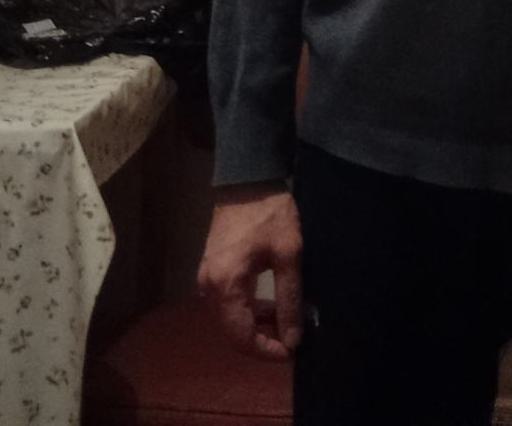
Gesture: no_gesture